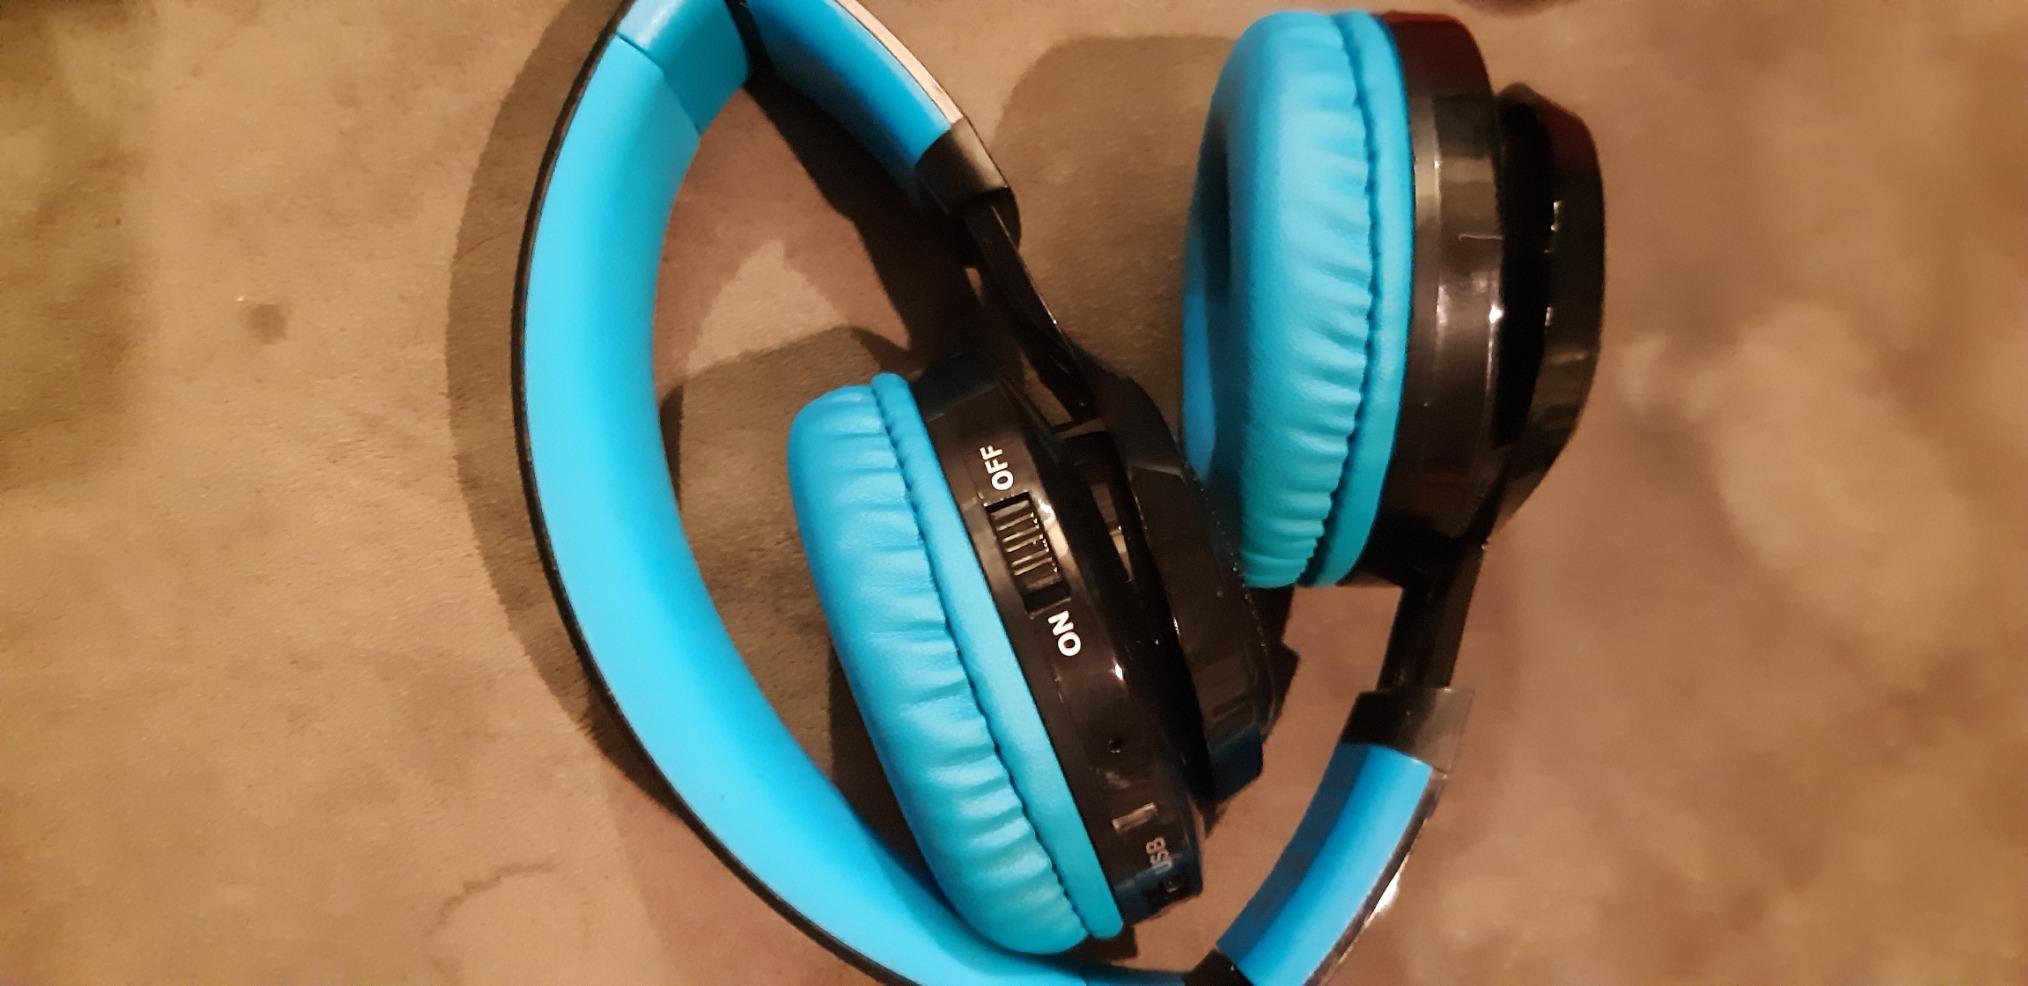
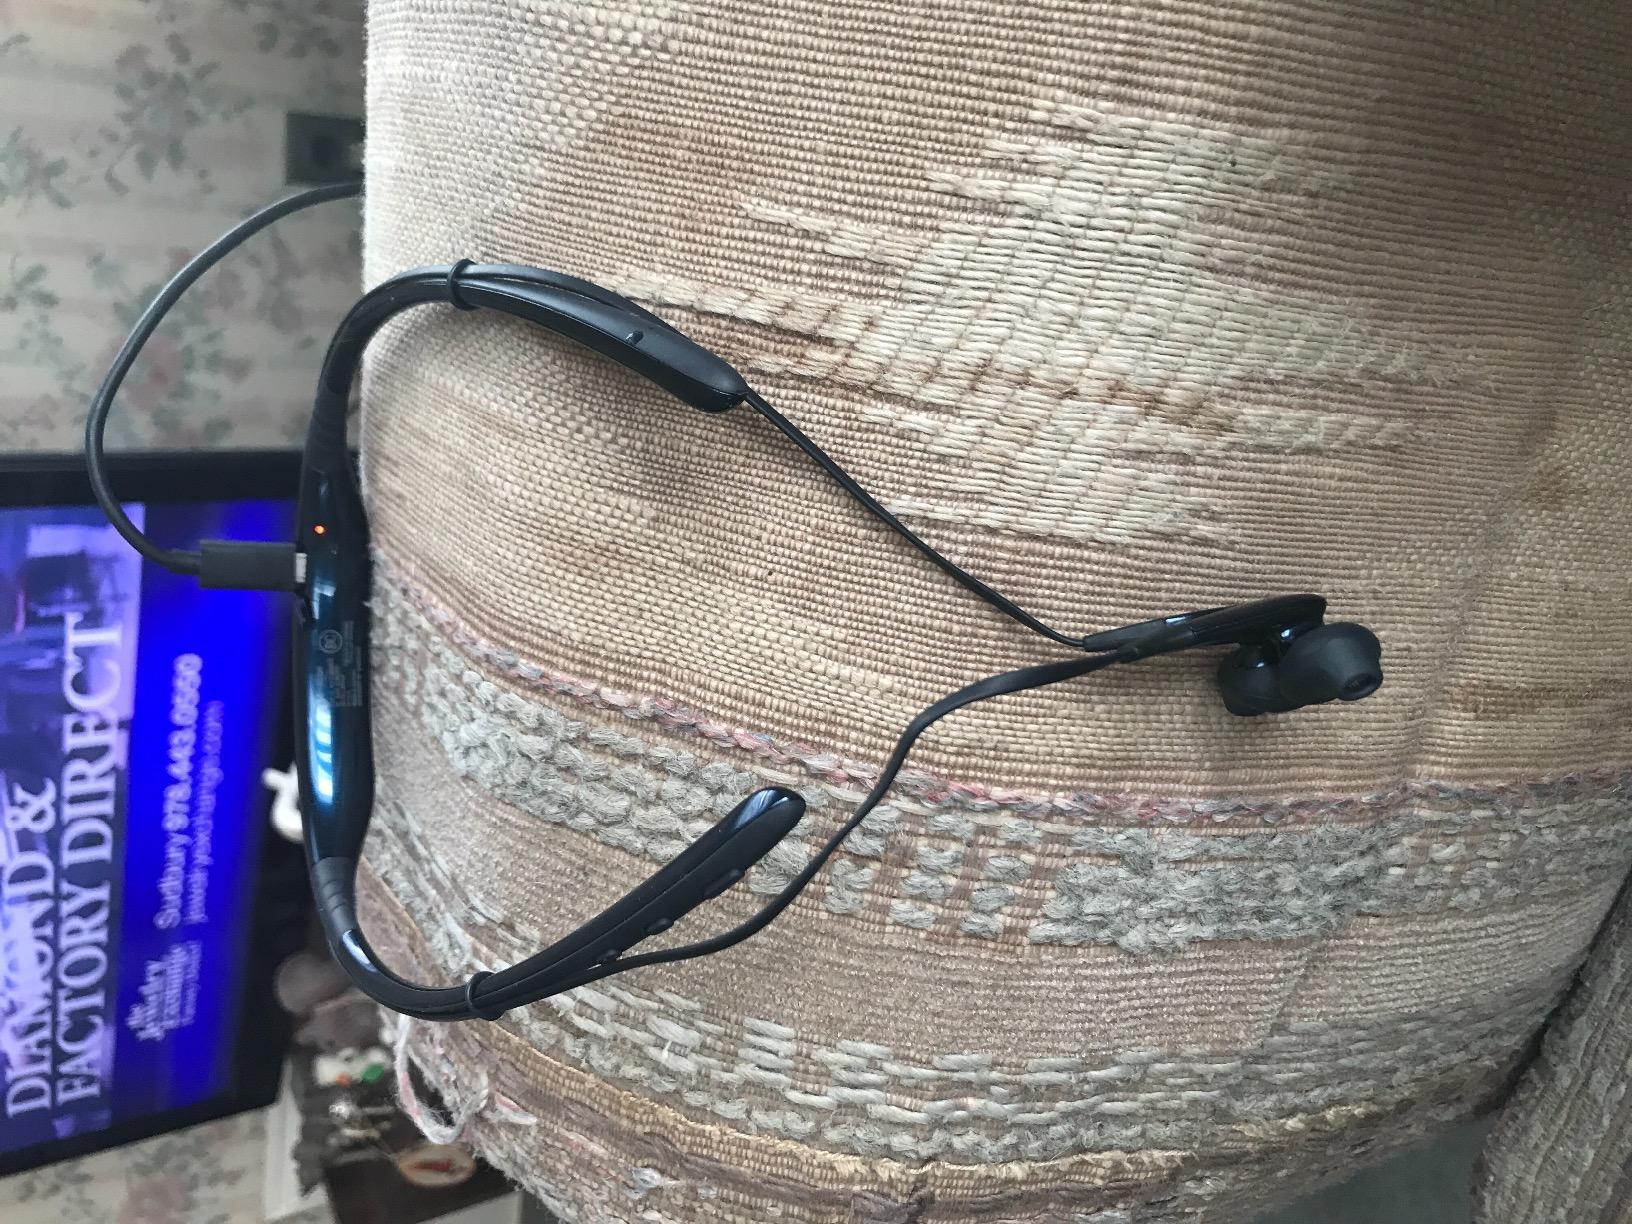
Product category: headphones
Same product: no